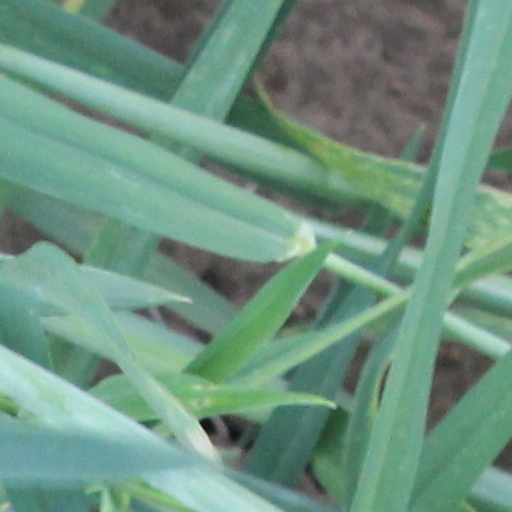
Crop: wheat